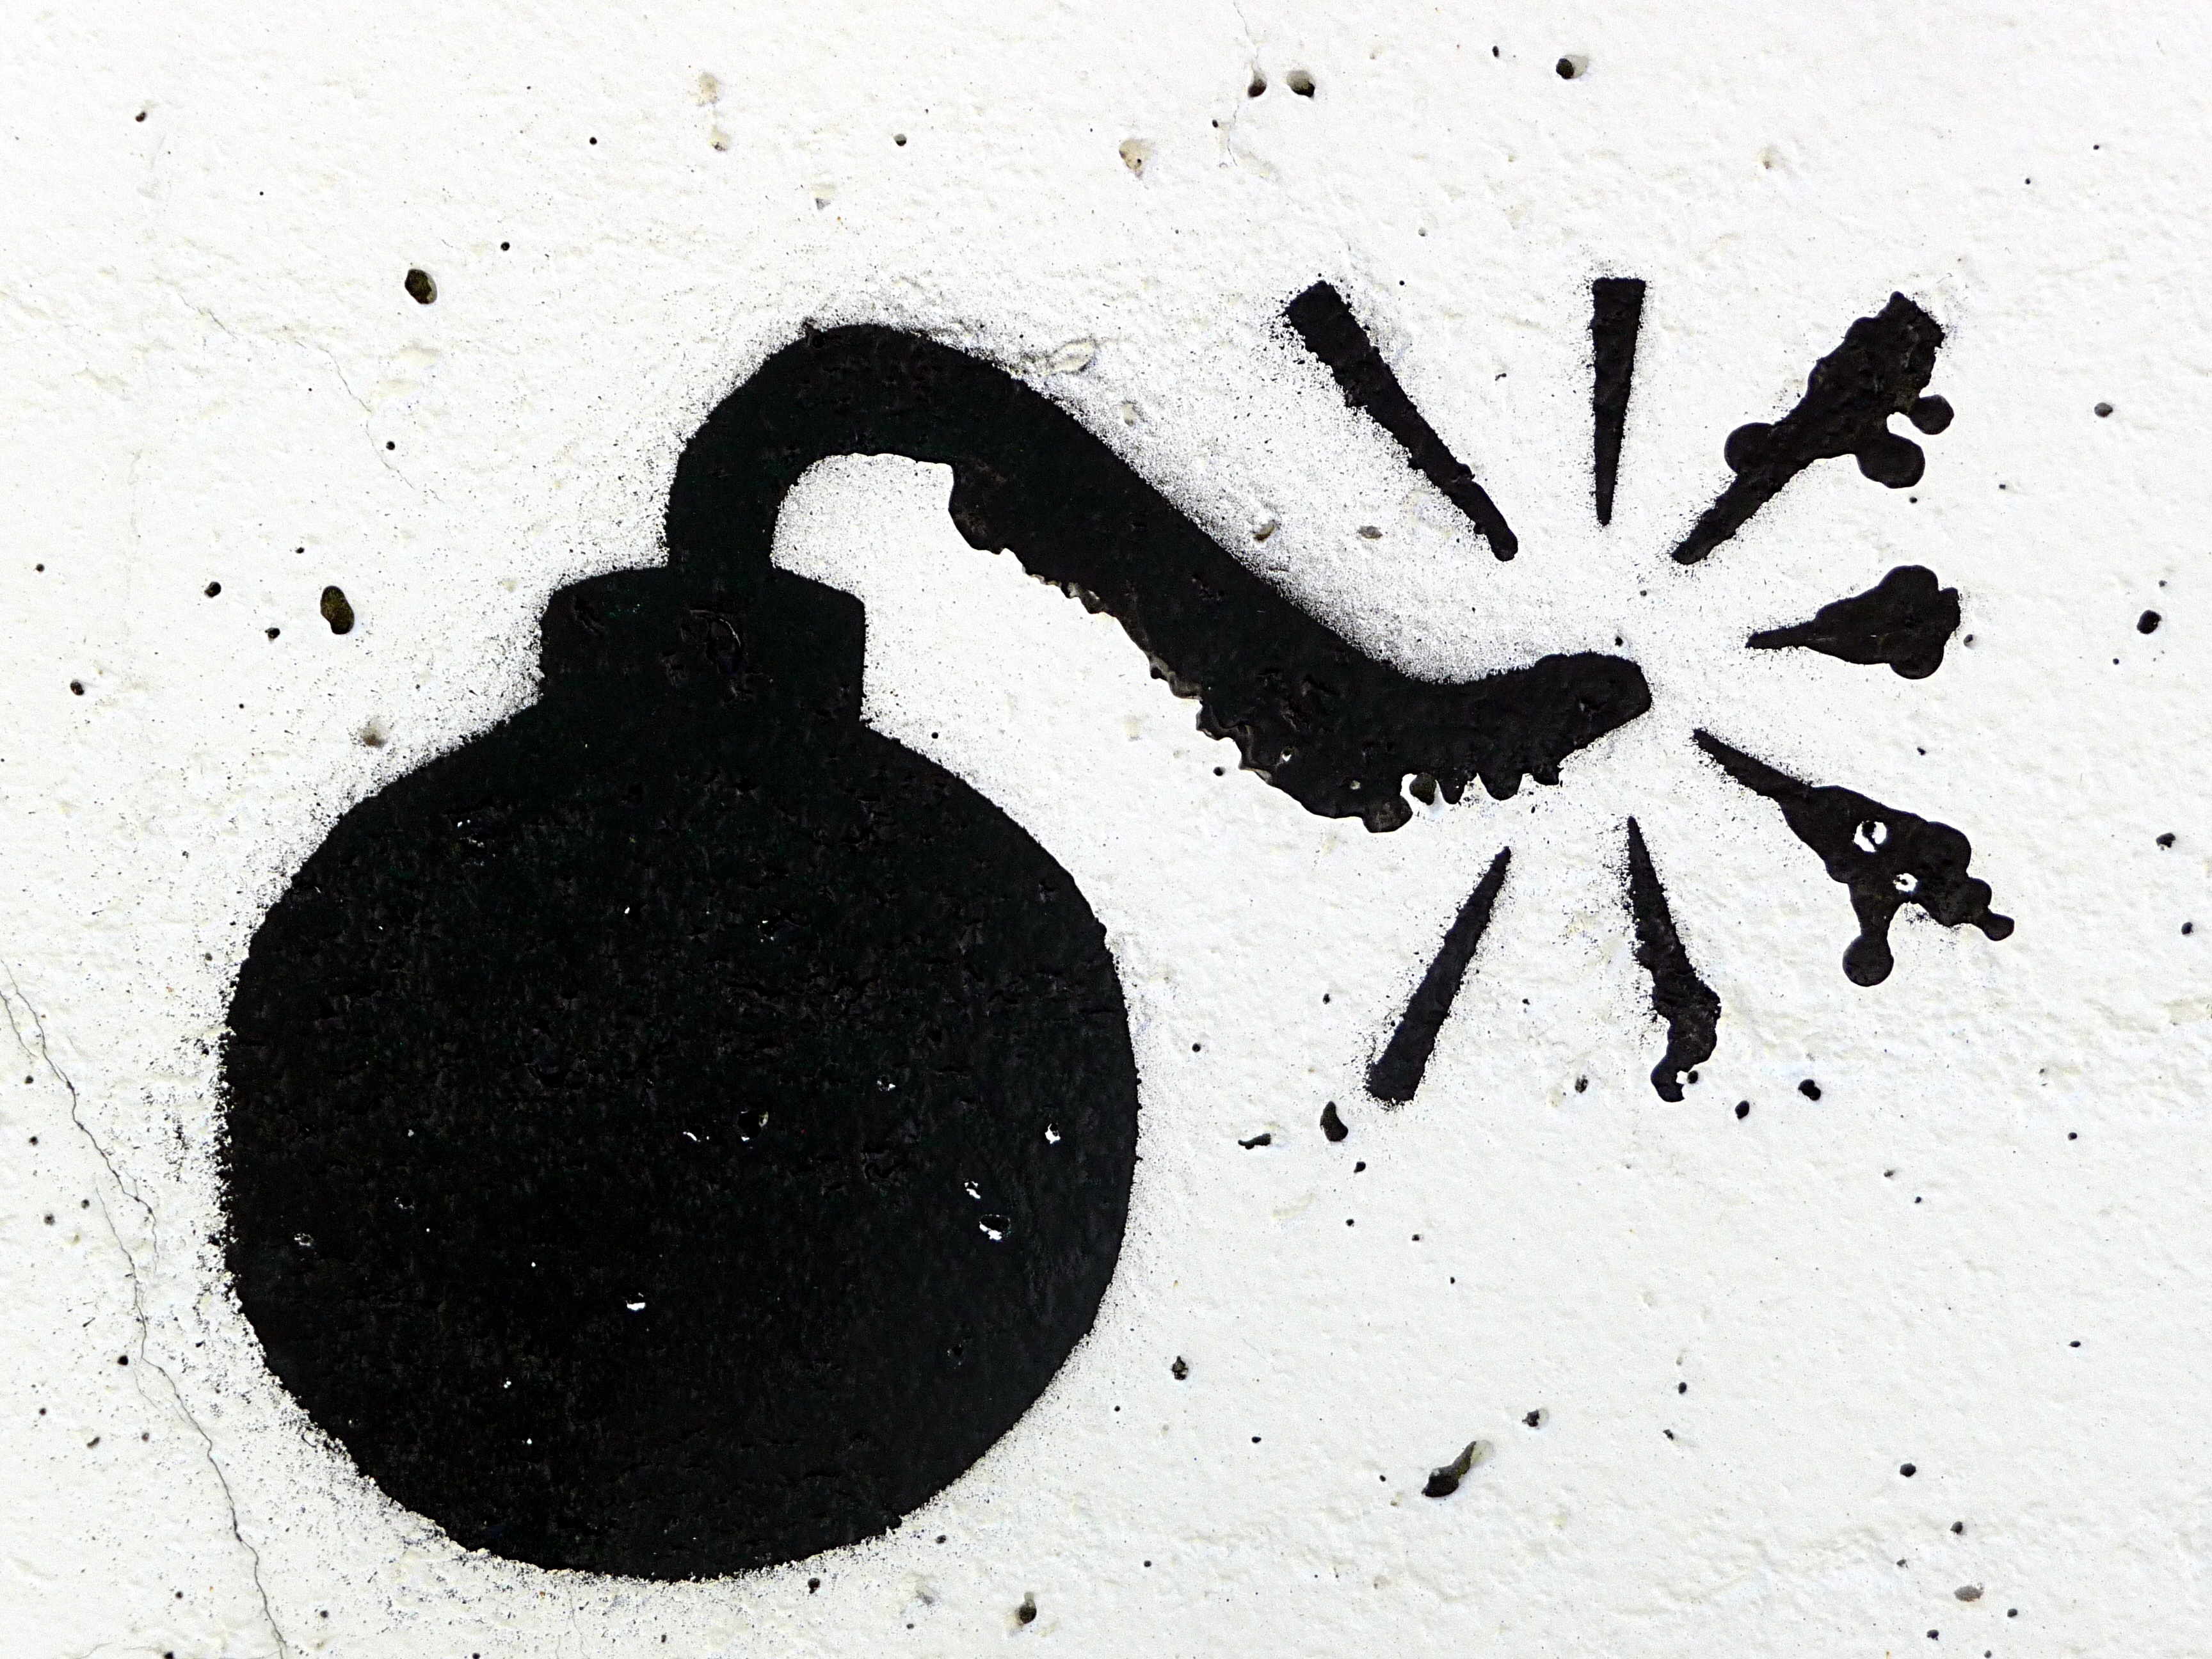
black and white, number, decoration, soil, black, graffiti, art, drawing, bomb, monochrome photography